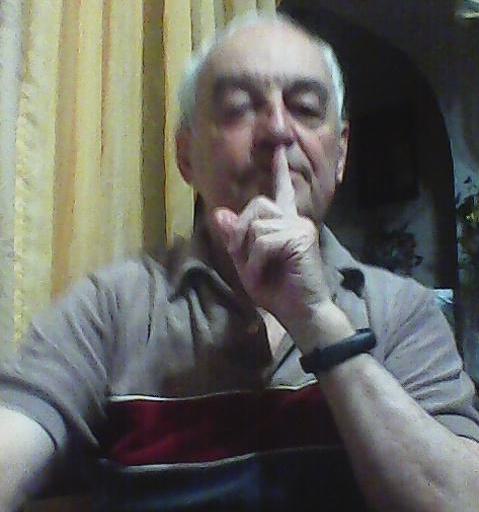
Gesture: mute